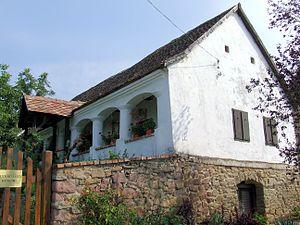
Bakonya est un village et une commune du comitat de Baranya en Hongrie.